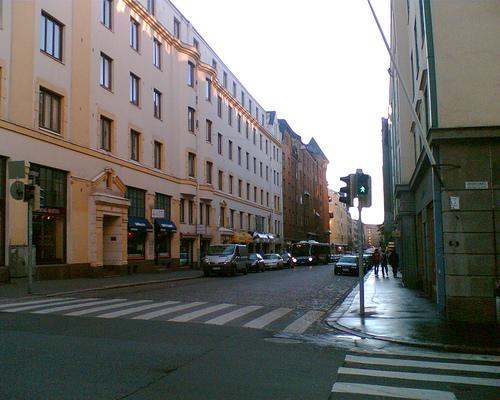
Weather: rain or strom